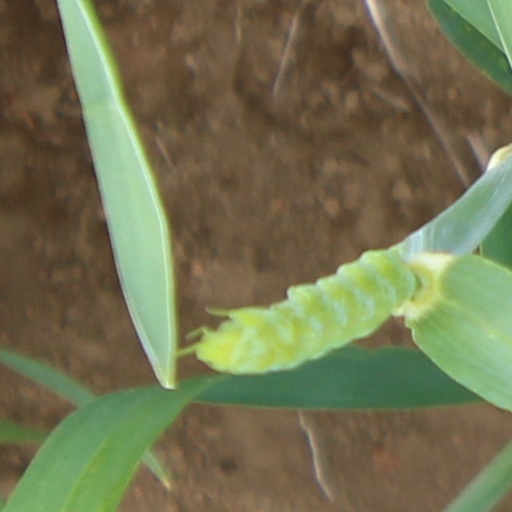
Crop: wheat